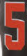
Number: 5